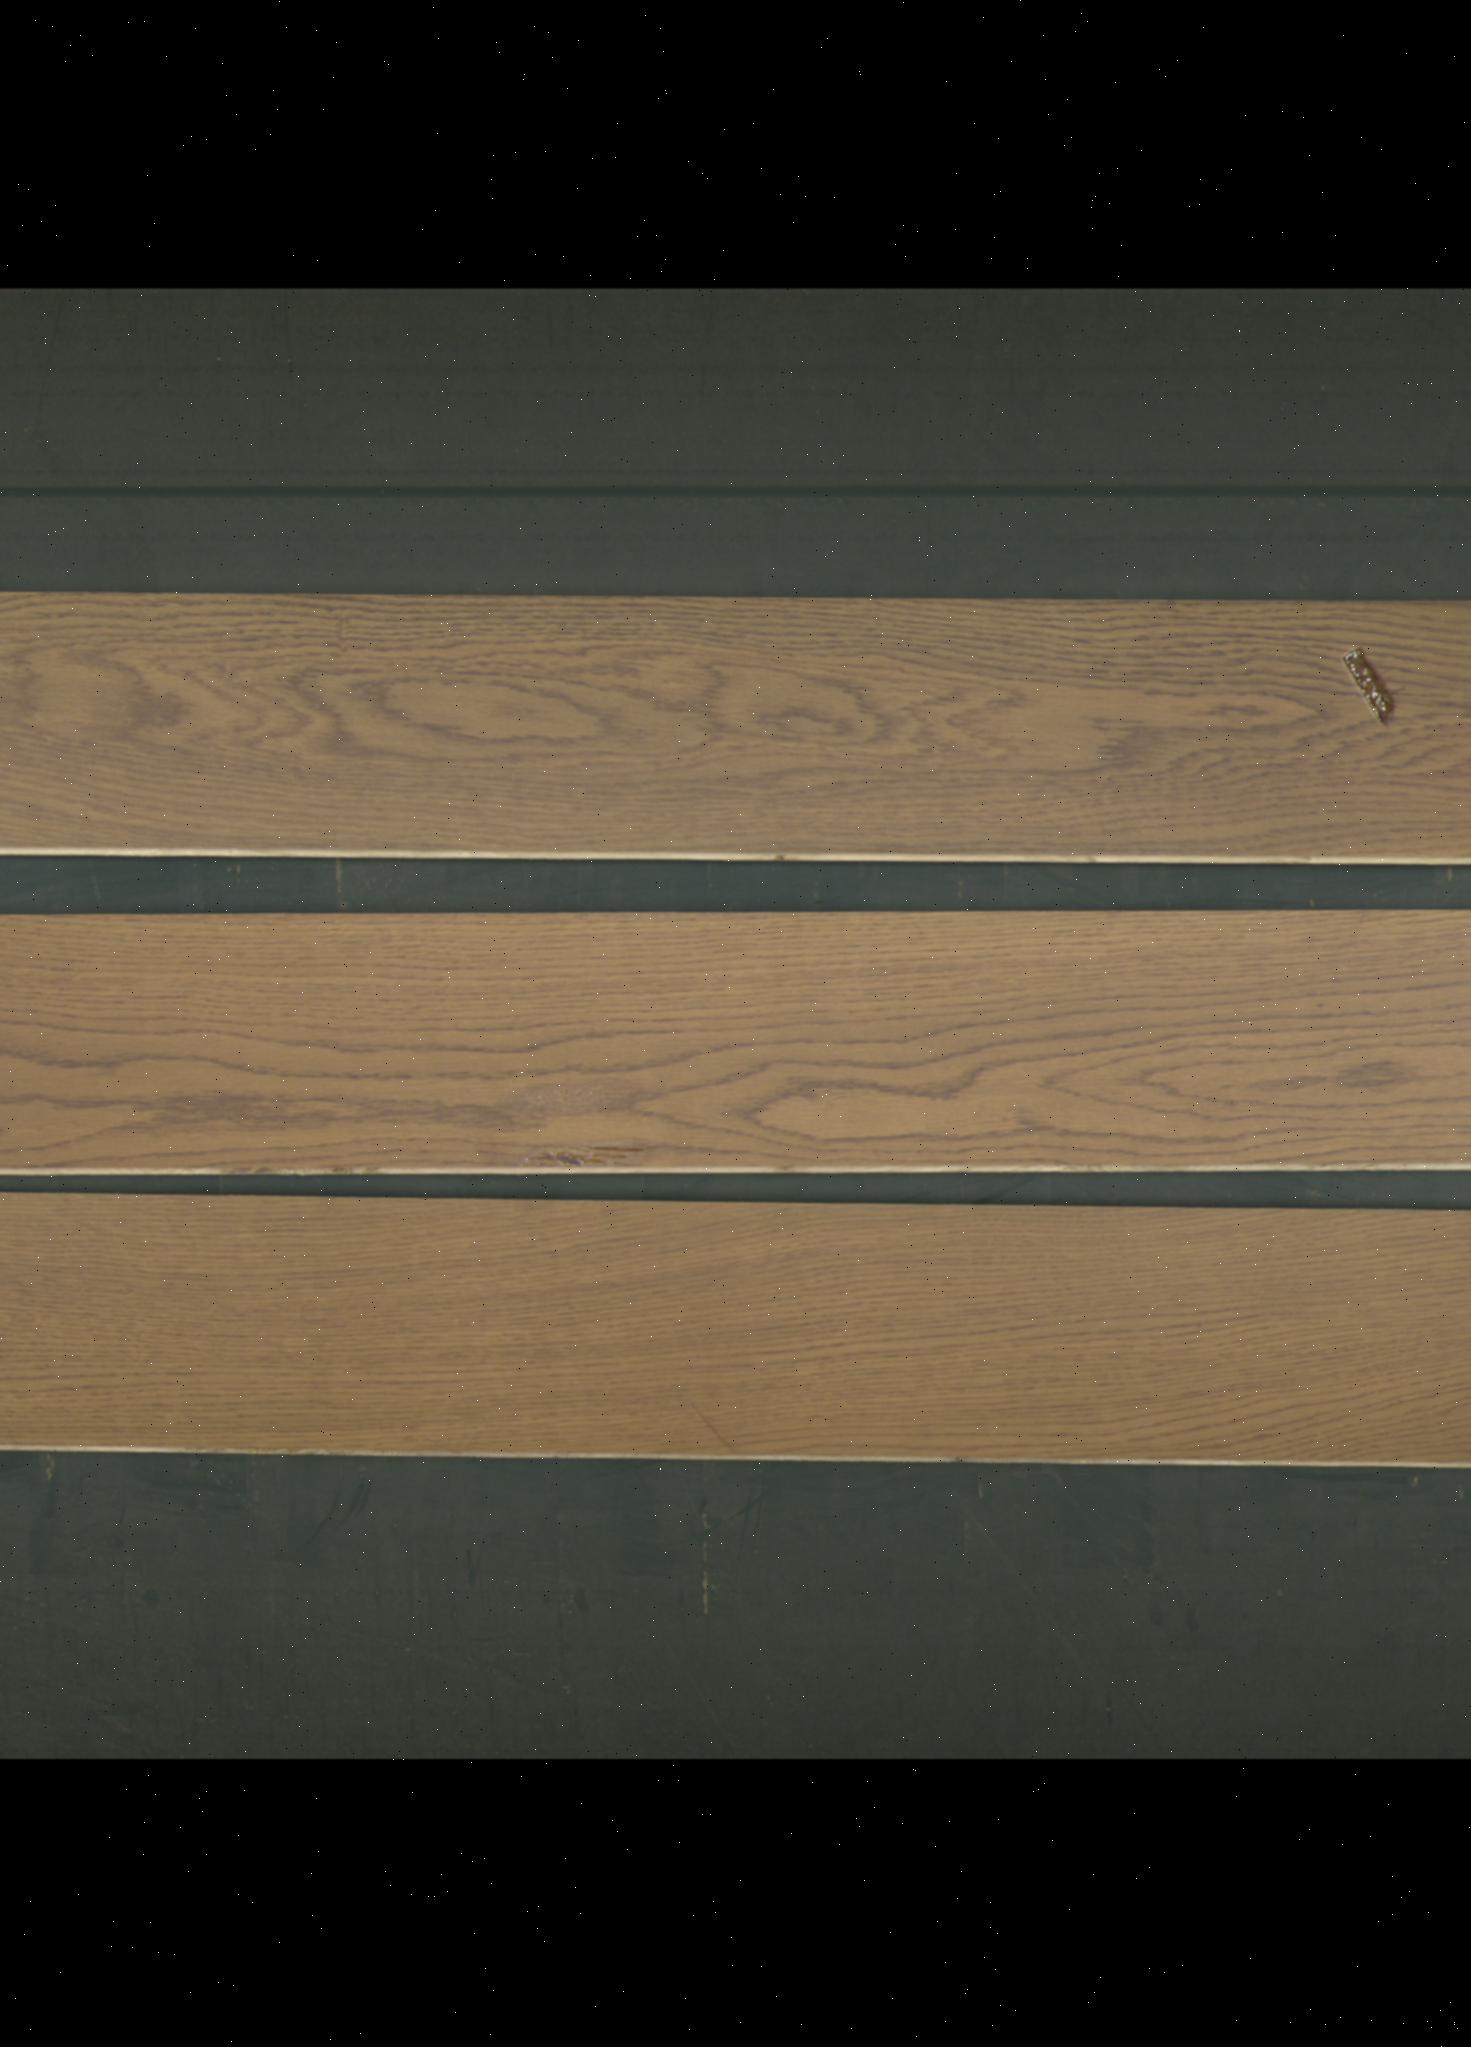
Label: mixers